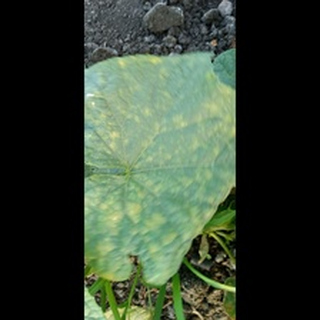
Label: diseased_cucumber